Operation Focus

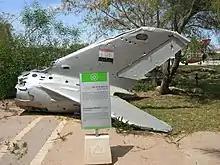
Tail of a downed Egyptian Mikoyan MiG-19

The effectiveness of the operation showed how vulnerable fixed air base installations were to aerial attacks at the time. This caused many nations' air forces to develop improved defensive measures against them, such as constructing hardened aircraft shelters to protect aircraft on the ground and establishing highway strips as alternative air bases.